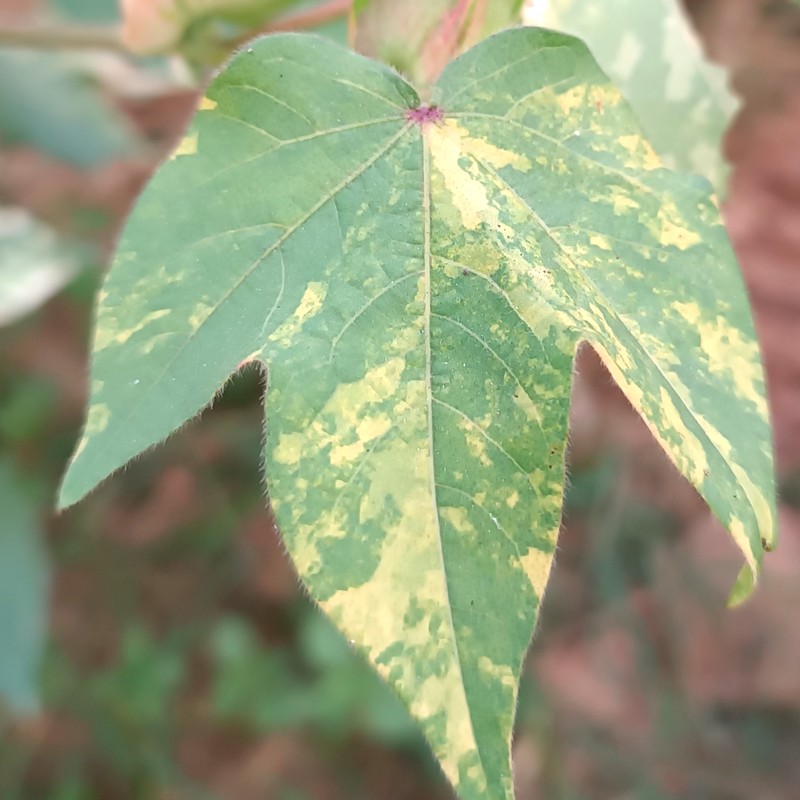
Label: Leaf Variegation